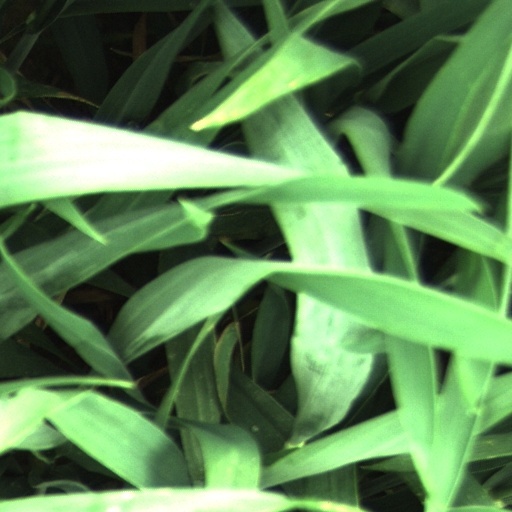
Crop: wheat